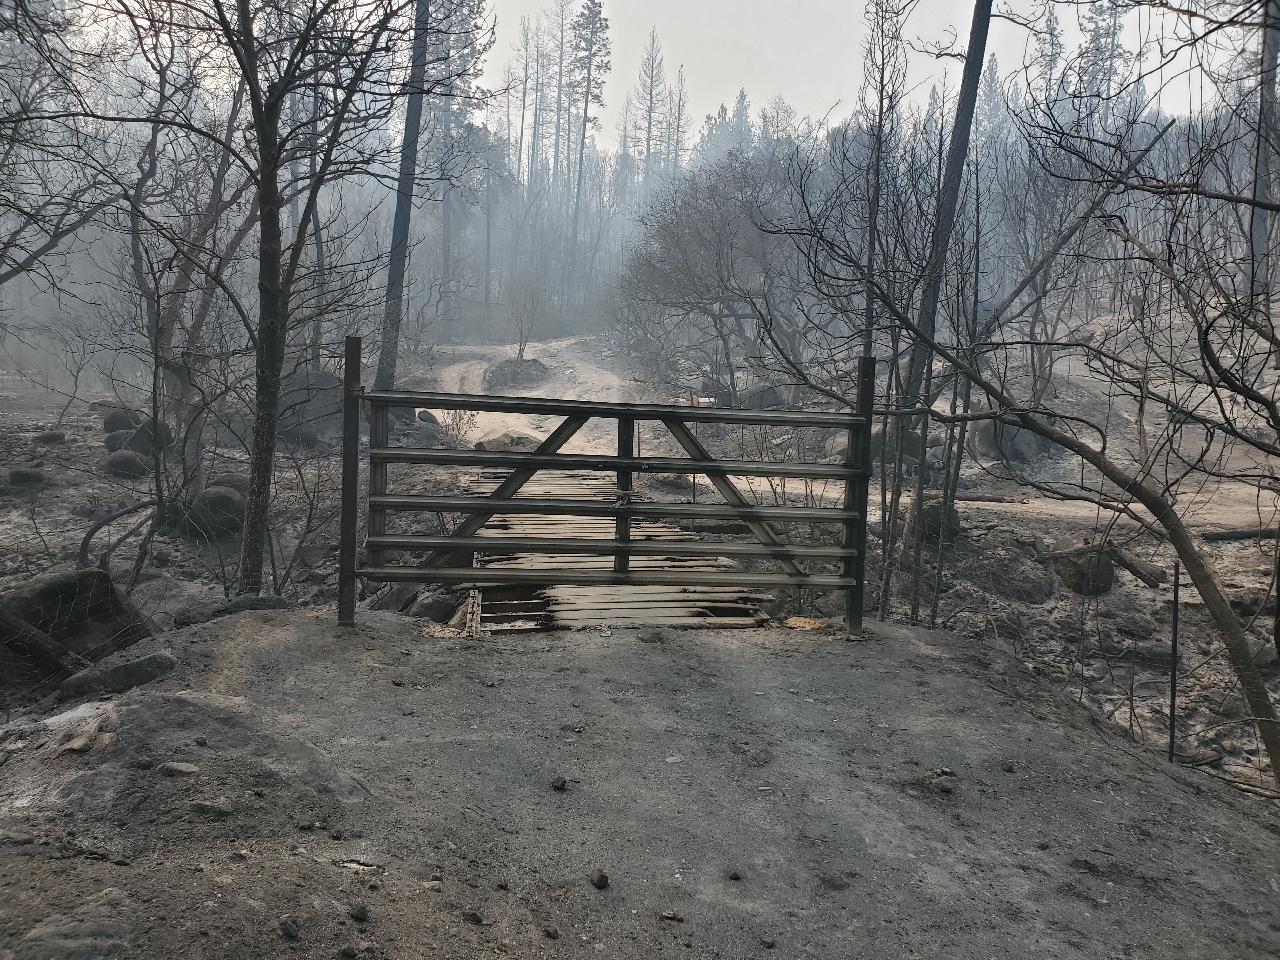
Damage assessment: destroyed